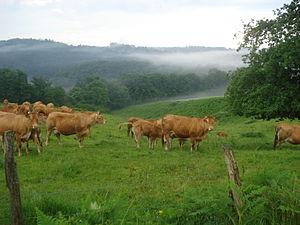
Saint-Laurent-les-Églises est une commune française située dans le département de la Haute-Vienne, en région Nouvelle-Aquitaine.
Le Massif central est un massif montagneux essentiellement hercynien qui occupe le centre de la moitié sud de la France métropolitaine. D'une surface de 85 000 km², soit 15 % environ du territoire métropolitain, c'est le massif le plus vaste du pays. Le massif est d'altitude moyenne et ses reliefs sont souvent arrondis par l'érosion. Il culmine à 1 885 mètres au sommet volcanique du puy de Sancy. Dans l'ensemble, il s'est formé il y a 500 millions d'années, bien que les causses et surtout les reliefs volcaniques soient plus récents, ces derniers étant consécutifs à la formation des Alpes et des Pyrénées. Le Massif central abrite en effet l'essentiel des volcans français de métropole.
La Haute-Vienne est un département français, situé dans la région Nouvelle-Aquitaine. Il tire son nom de la rivière Vienne, qui le traverse d'est en ouest. Sa préfecture et principale ville est Limoges. L'Insee et la Poste lui attribuent le code 87.
La Haute-Vienne est un département français situé selon les références ou le contexte, dans le Grand Sud-Ouest français ou dans le Centre-ouest du pays. Appartenant à la région administrative Nouvelle-Aquitaine, il occupe une surface de 5 520 km², ce qui la place au 65ᵉ rang national. Situé sur la bordure nord-ouest du Massif central, son altitude est ainsi comprise entre 120 mètres dans la vallée de la Gartempe et près de 800 mètres près du lac de Vassivière, dans la « montagne ».